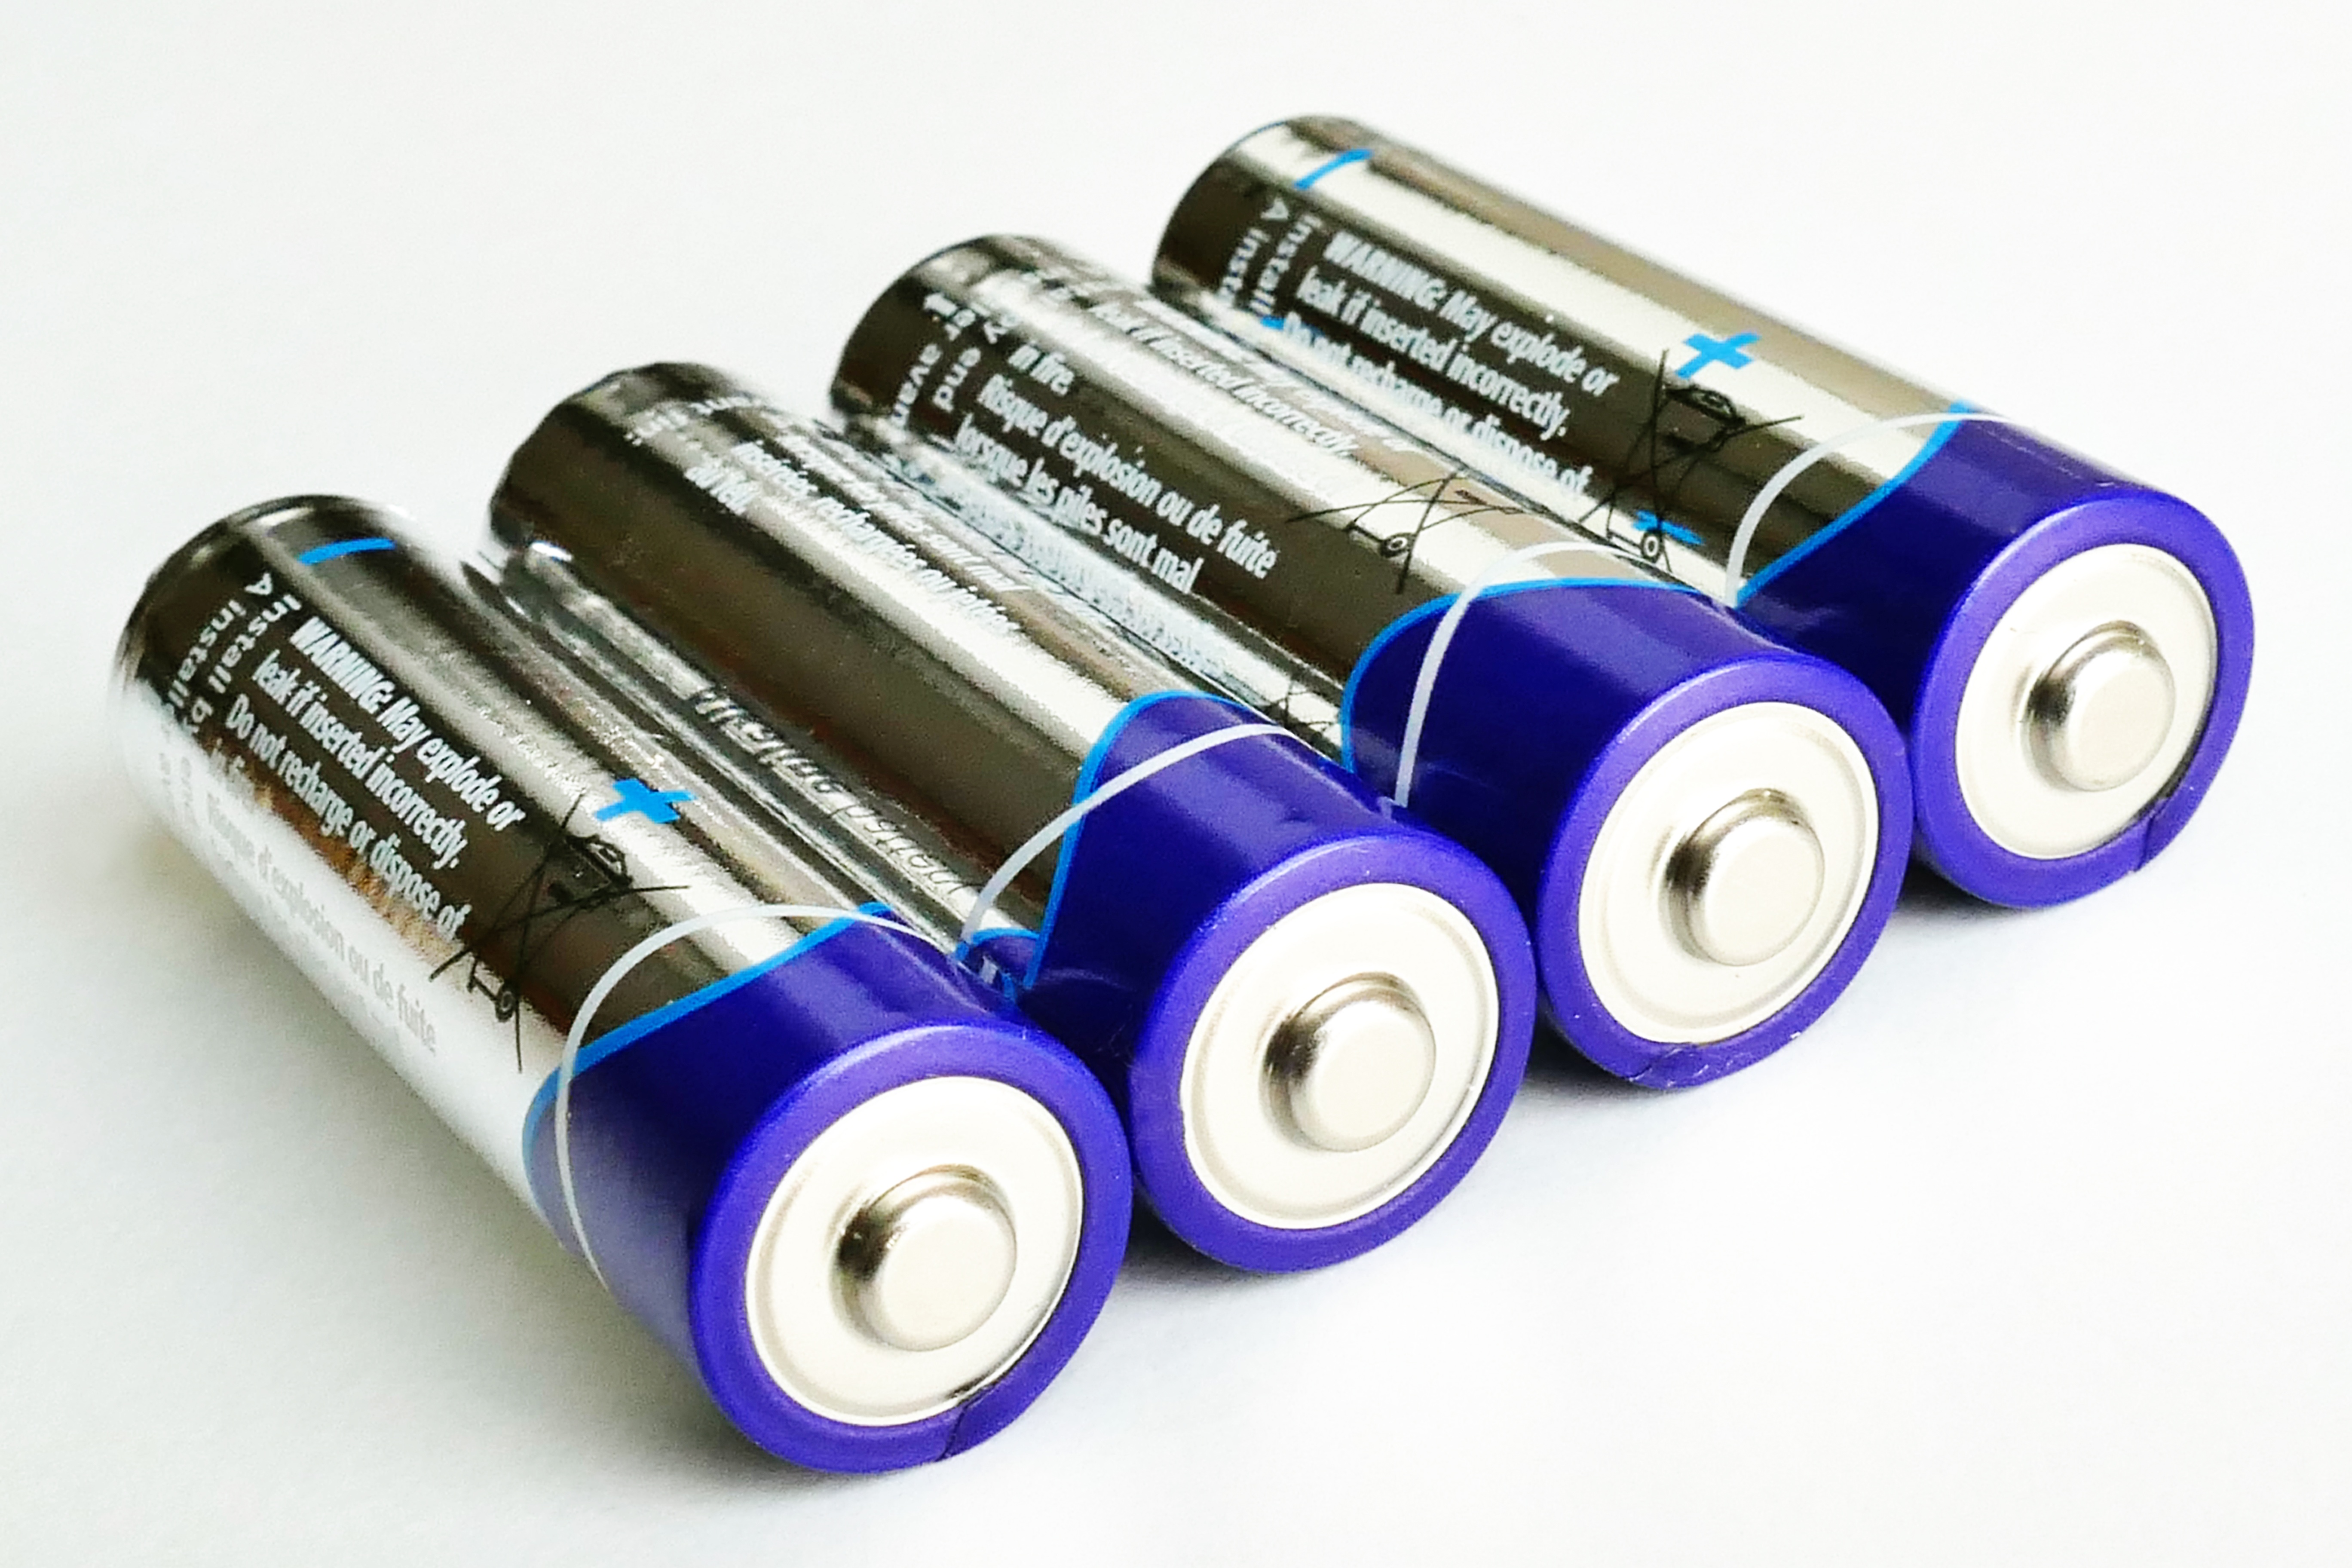
technology, environment, equipment, electrical, macro, metal, electricity, energy, ecology, volt, product, font, current, power, electronics, battery, disposable, waste, electric, recycle, recycling, charge, supply, chemical, generation, alkaline, rechargeable, recharge, aa, batteries, polarity